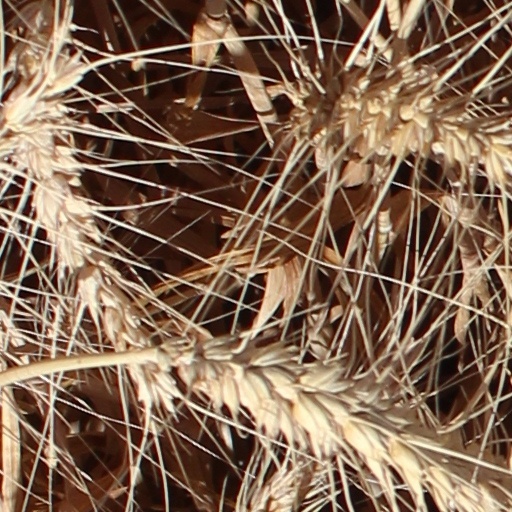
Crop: wheat